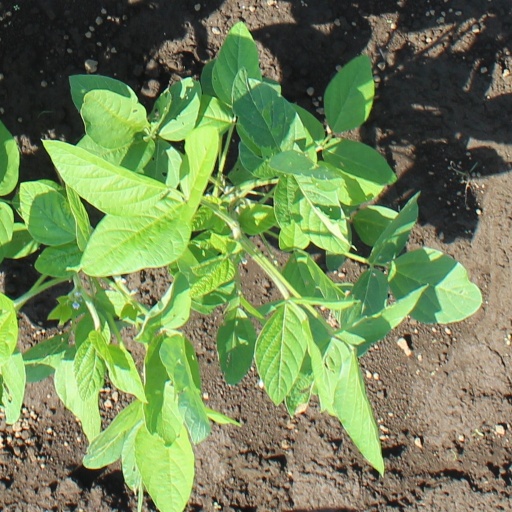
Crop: soybean